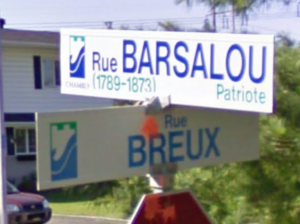
Barsalou est un patronyme porté par :